Kot Addu, Pakistan

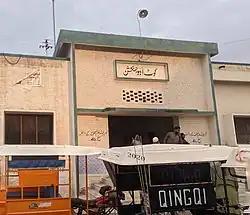
Kot Addu Junction railway station

Kot Addu City attracts a large number of tourists every year, due to the Indus river and public gardens, among other things. The city is served by Kot Addu Junction railway station. The Zip code of Kot Addu is 34050. It is the 70th largest city of Pakistan by population according to the 2017 census.